Mehran Ahmadi

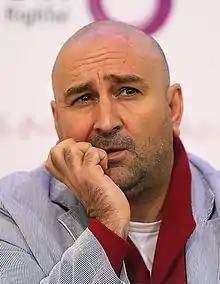
Ahmadi at the press conference of "Nafas" at the 34th Fajr Film Festival

Mehran Ahmadi (born February 28, 1974 in Tehran) is an Iranian actor, director and assistant director. At the 31st Fajr Film Festival in 1391, he was nominated for the Crystal Simorgh for Best Actor in a Leading Role for Rooze Roshan.